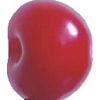
Label: cherry_sour